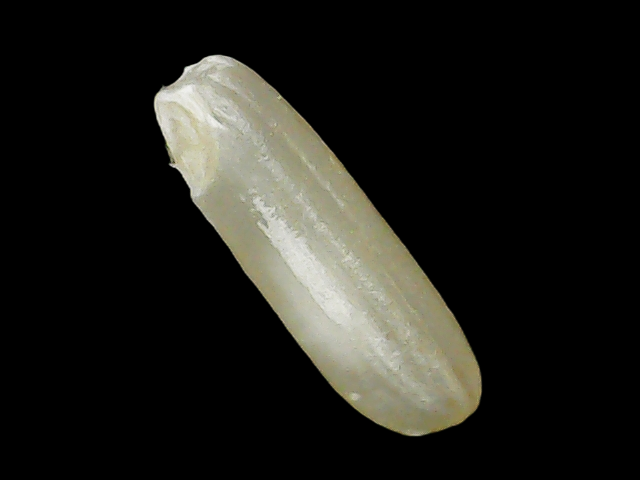
Rice variety: Binadhan21